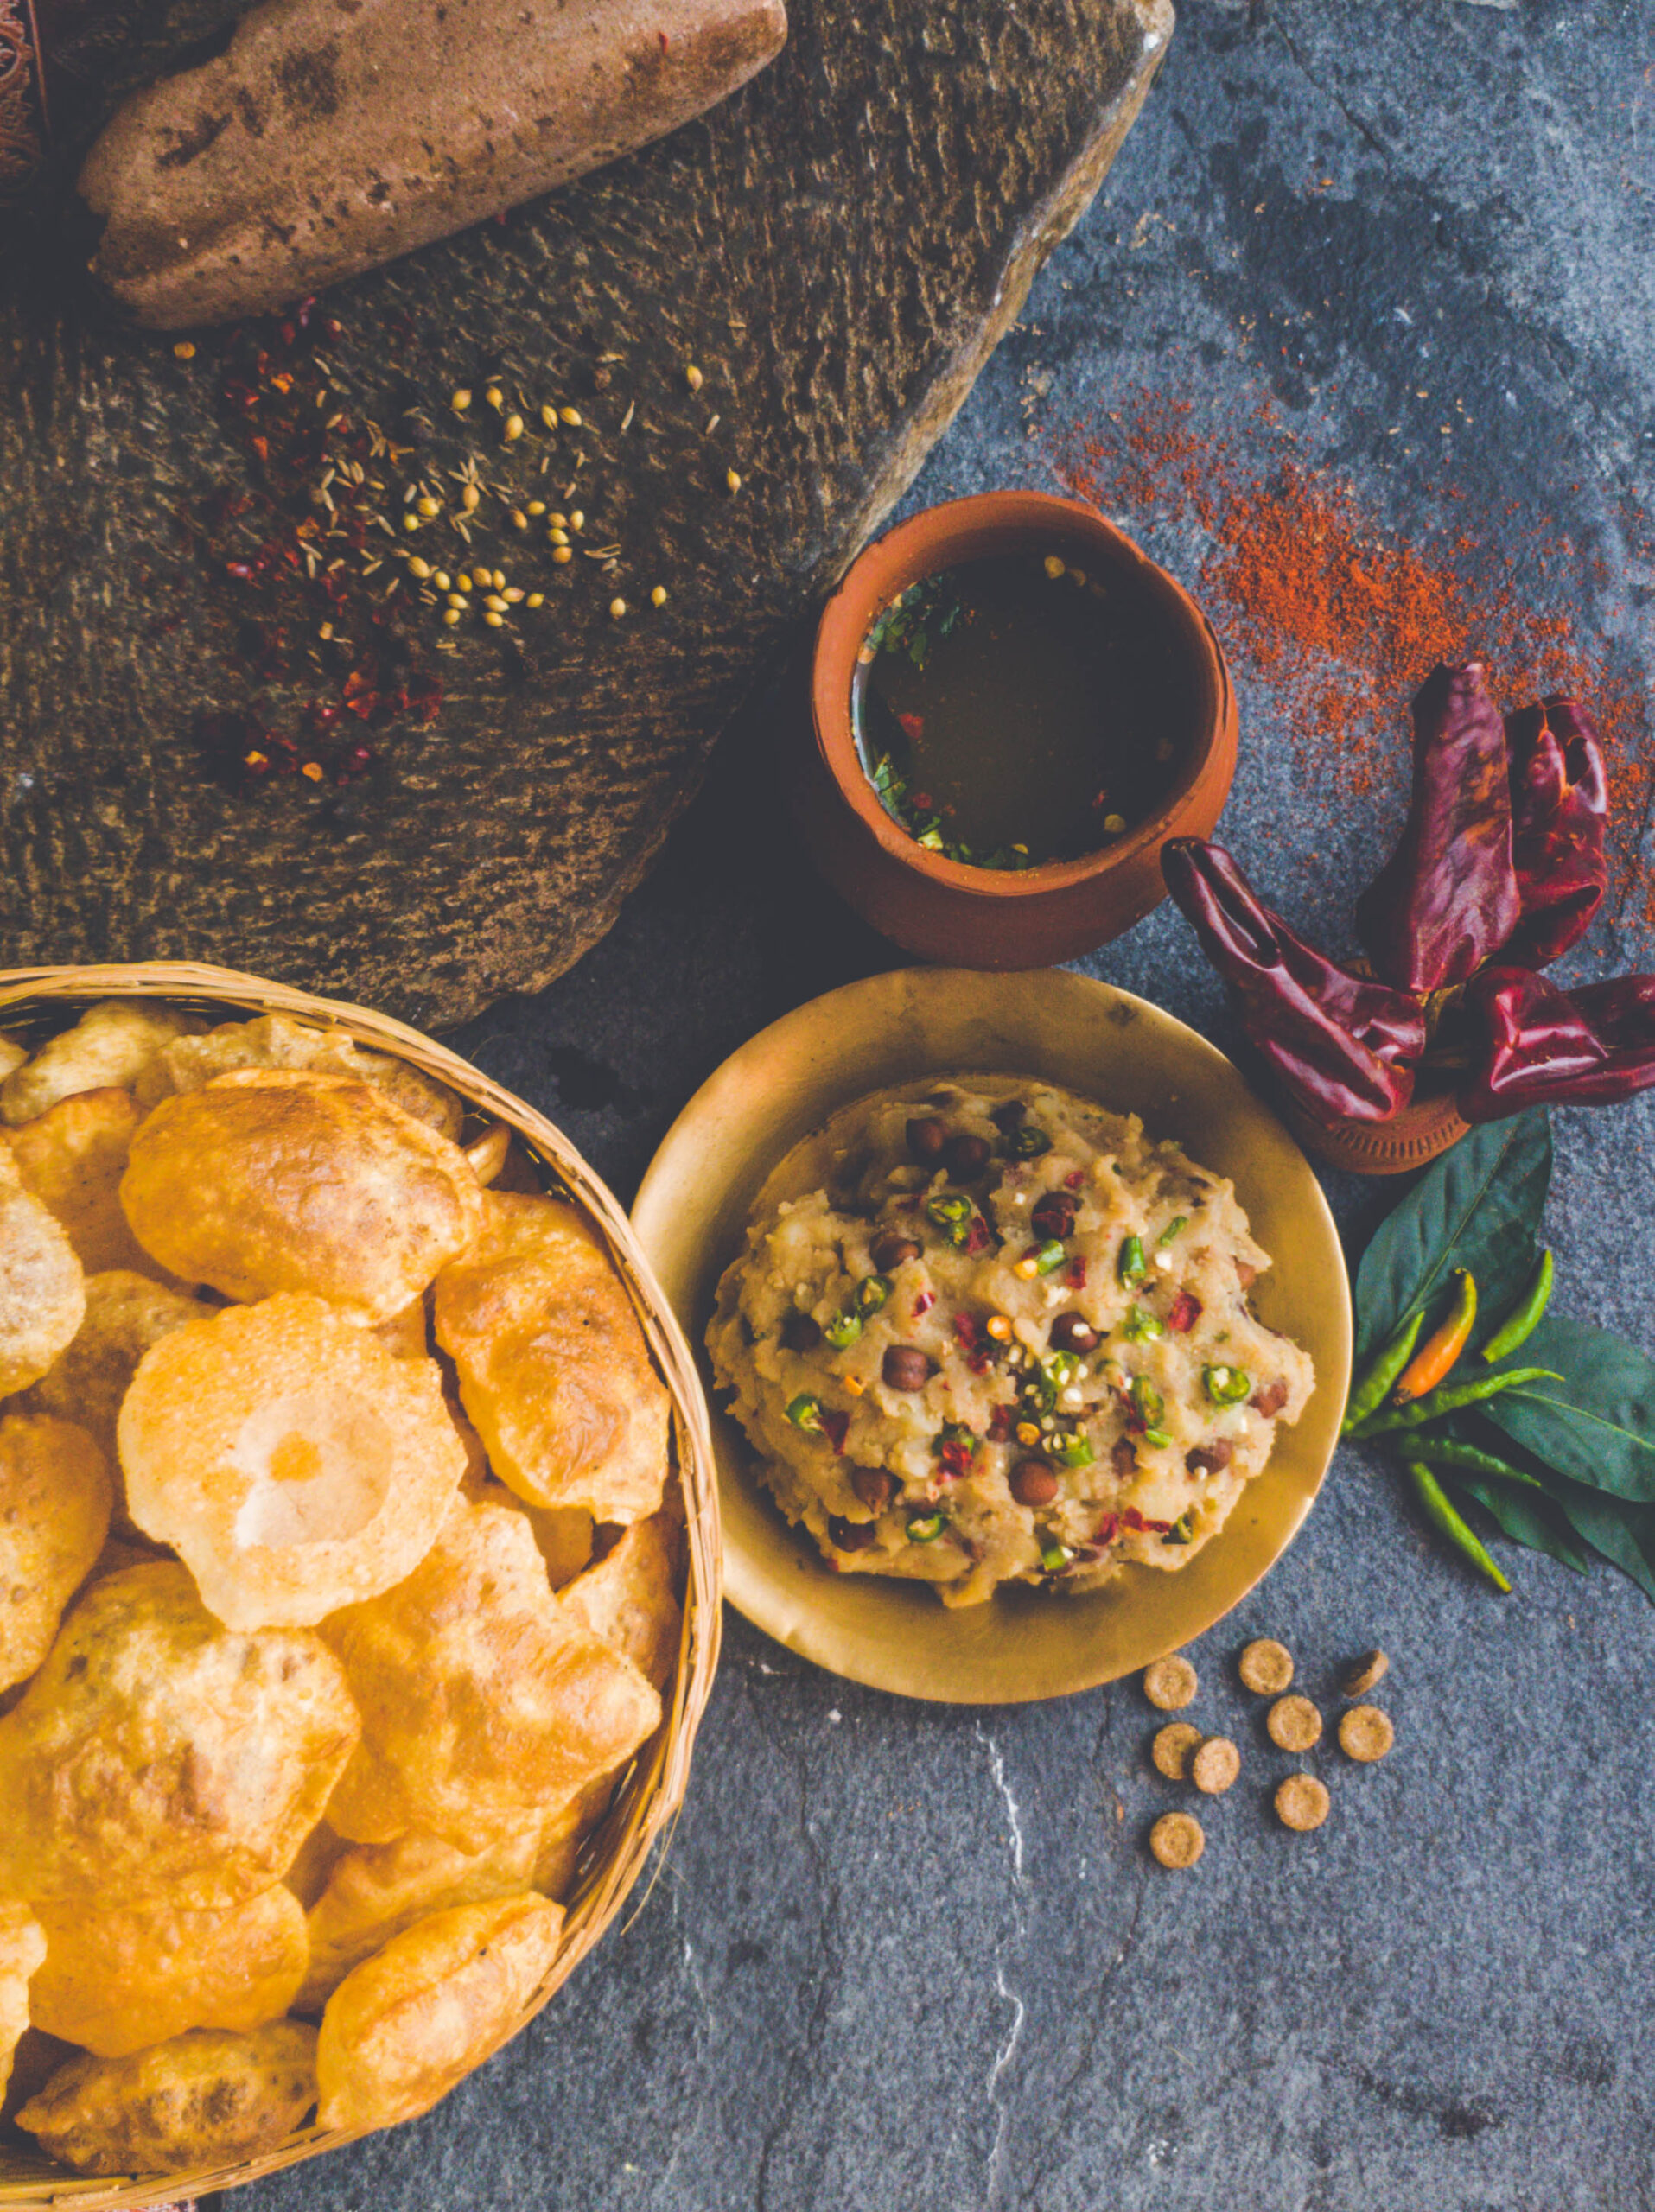
Dish: paani_puri